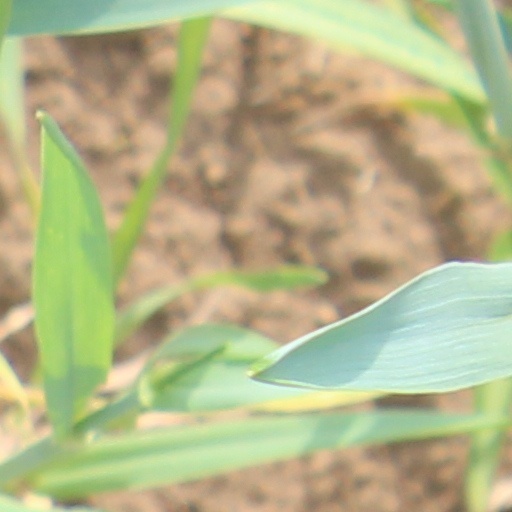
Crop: wheat